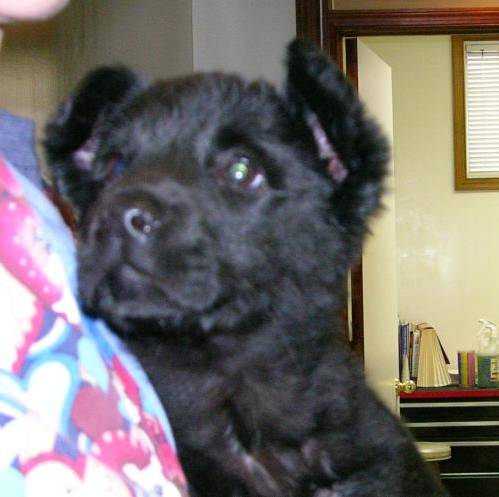
Label: dog